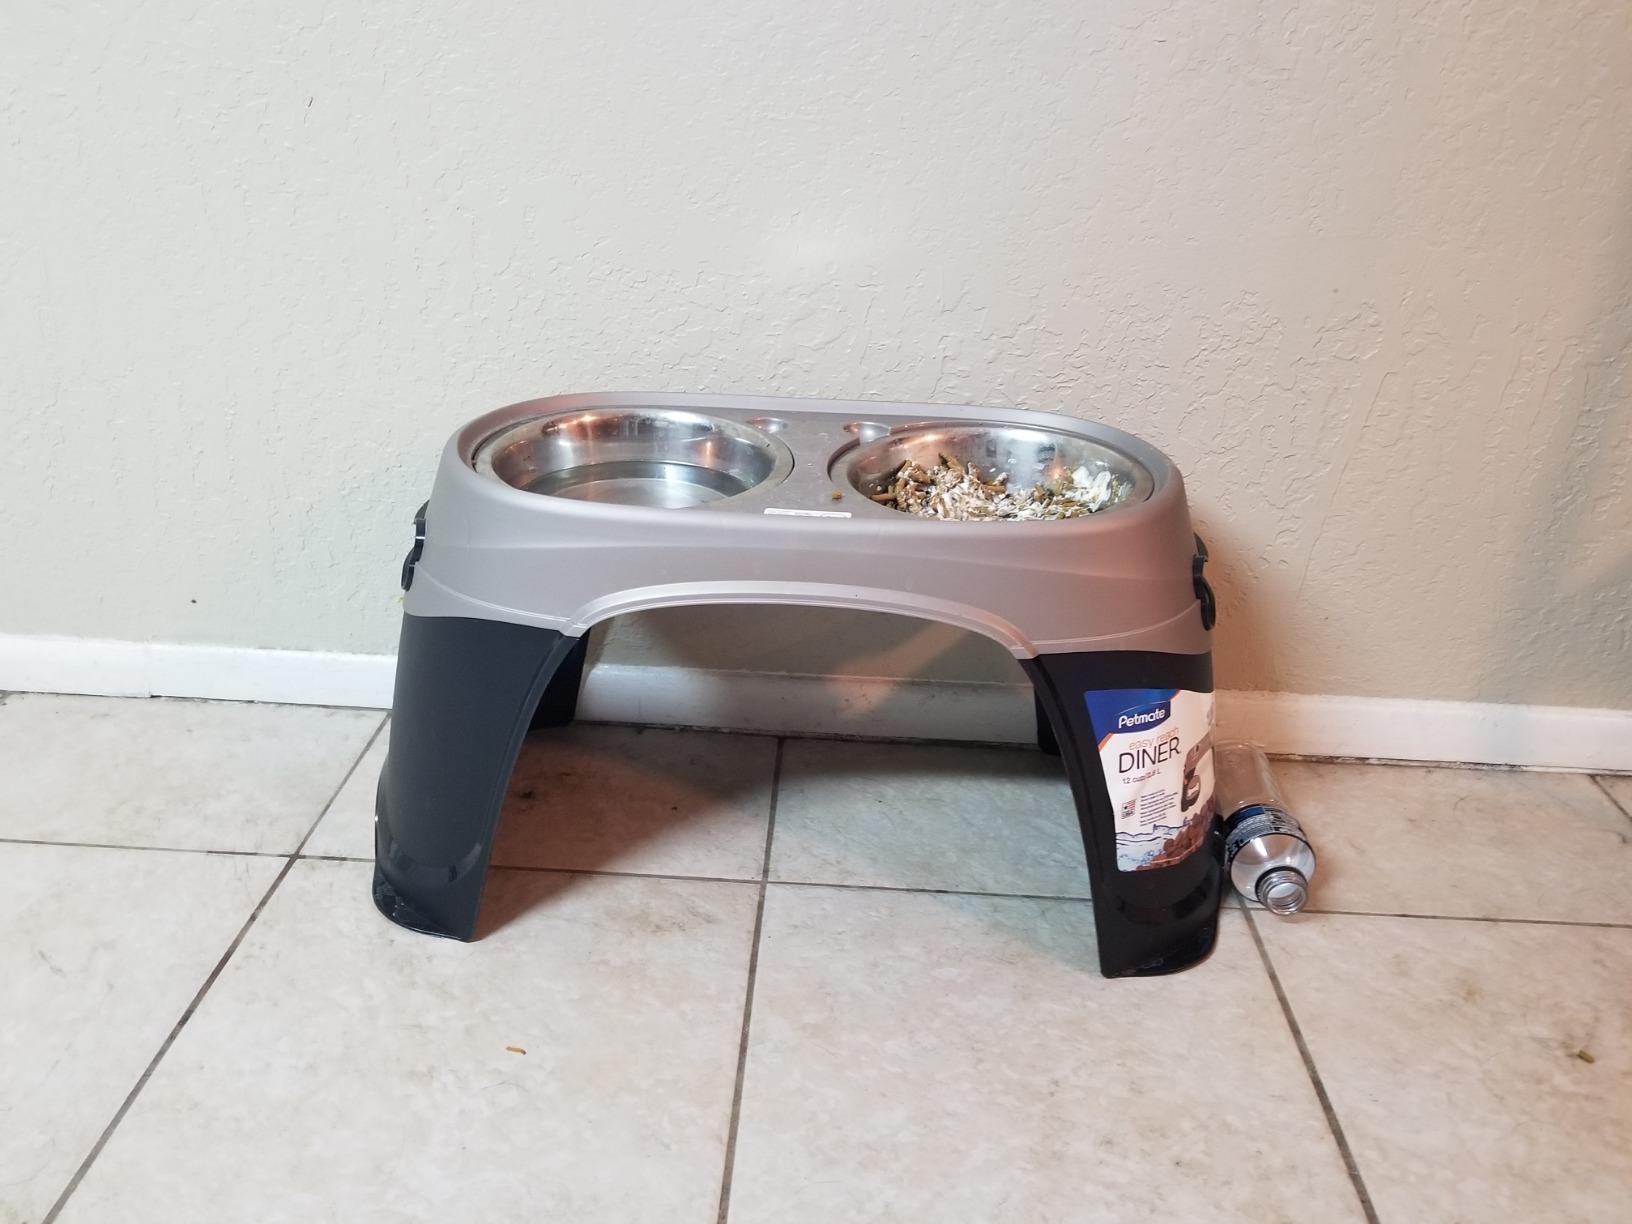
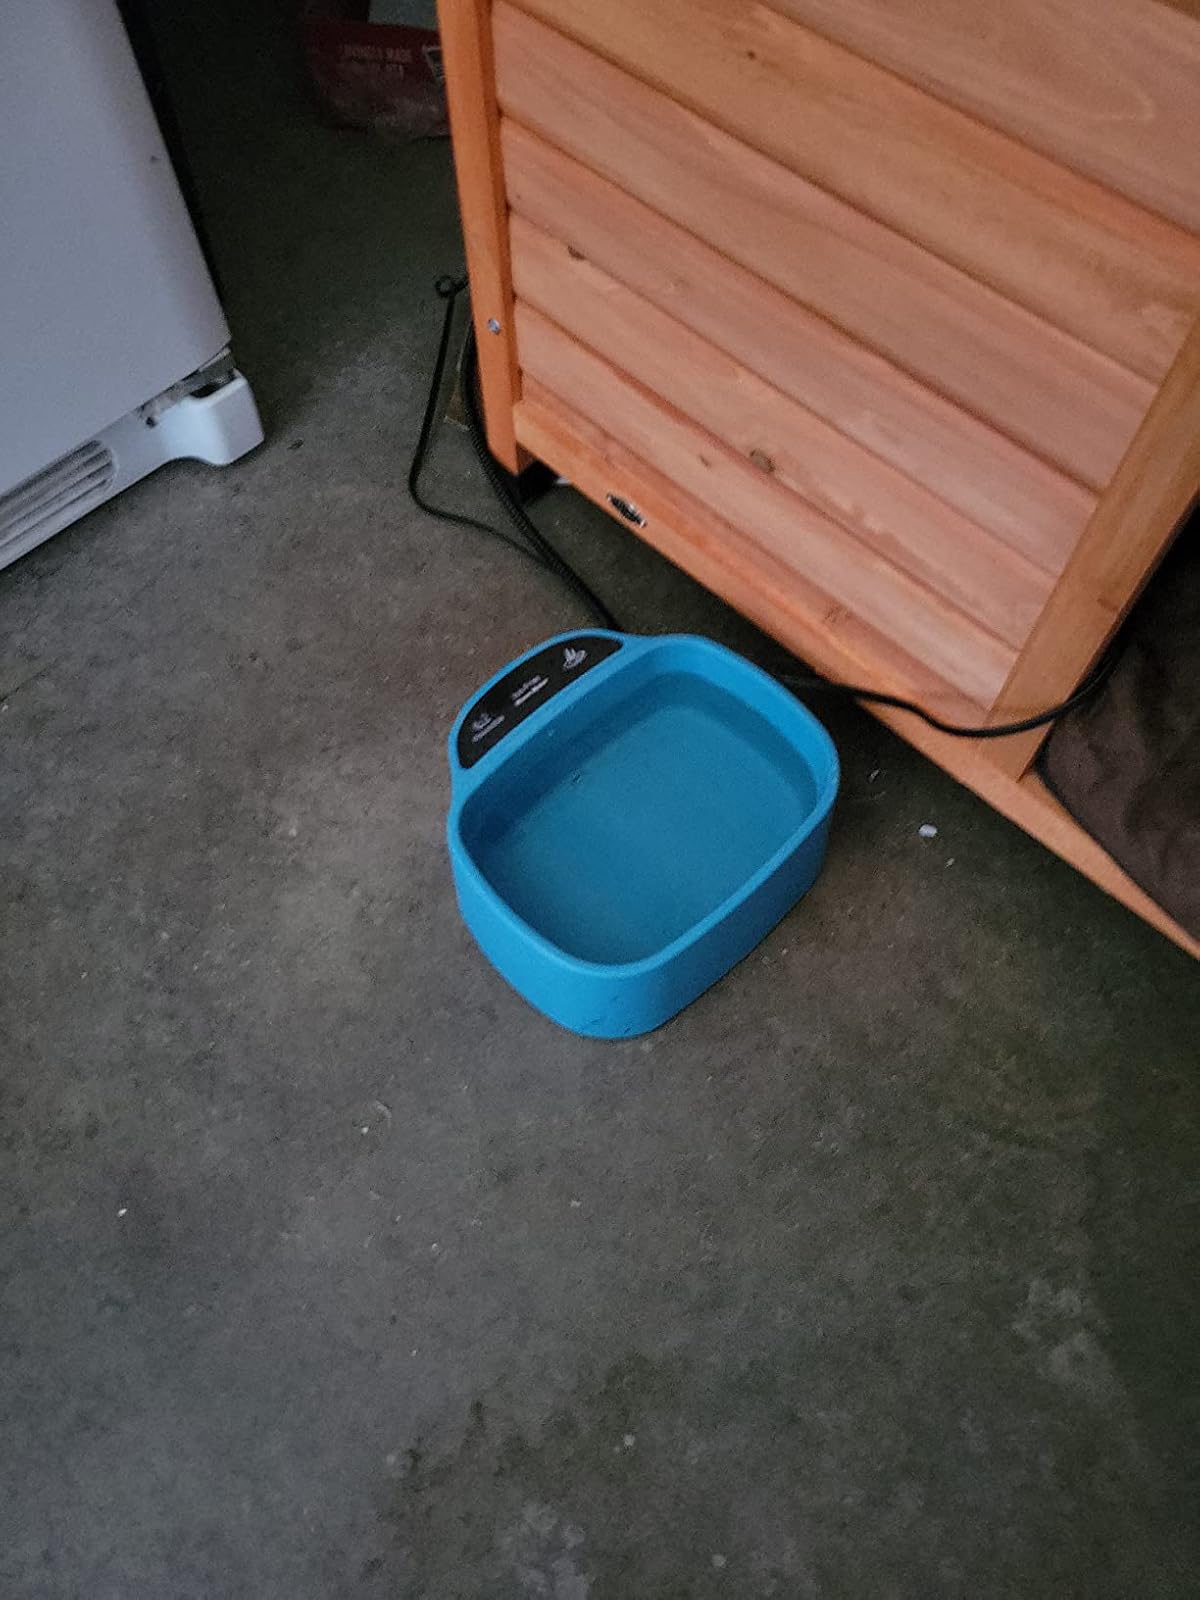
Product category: items_bowl
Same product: no